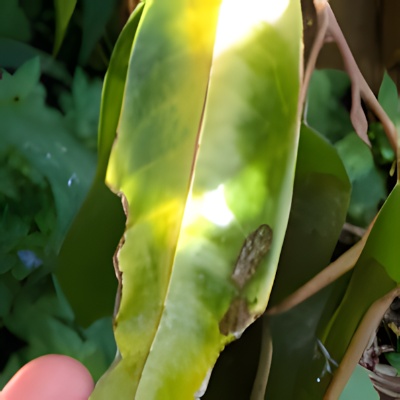
Label: Leaf_Rhizoctonia